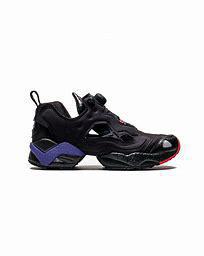
Brand: Reebok
Model: Instapump Fury 95